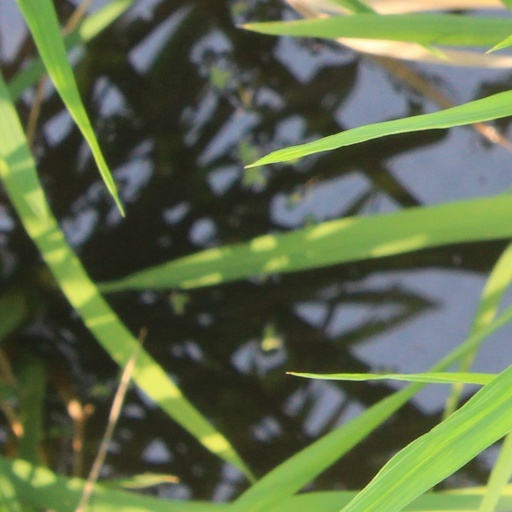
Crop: rice